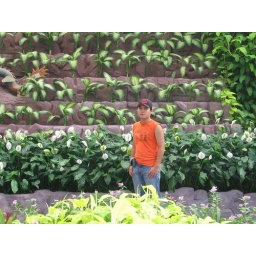
VC in the house of flowers Dam Sen 27/01